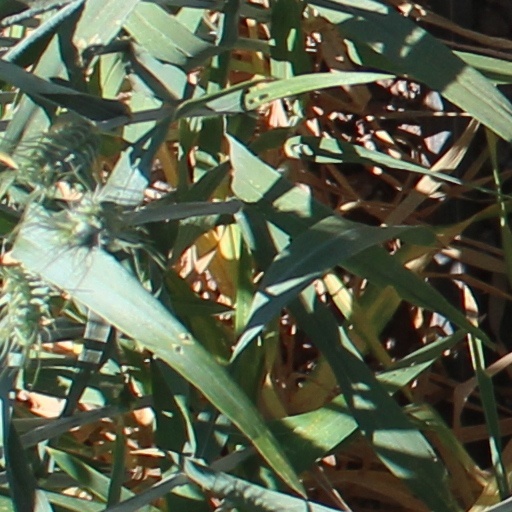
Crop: wheat